Hardman Hotel

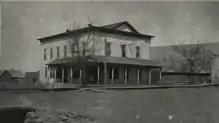
Image of the Hardman Hotel (Hardman, Oregon)

The Hardman Hotel is a historic hotel that operated in Hardman, Oregon, during the town’s peak.